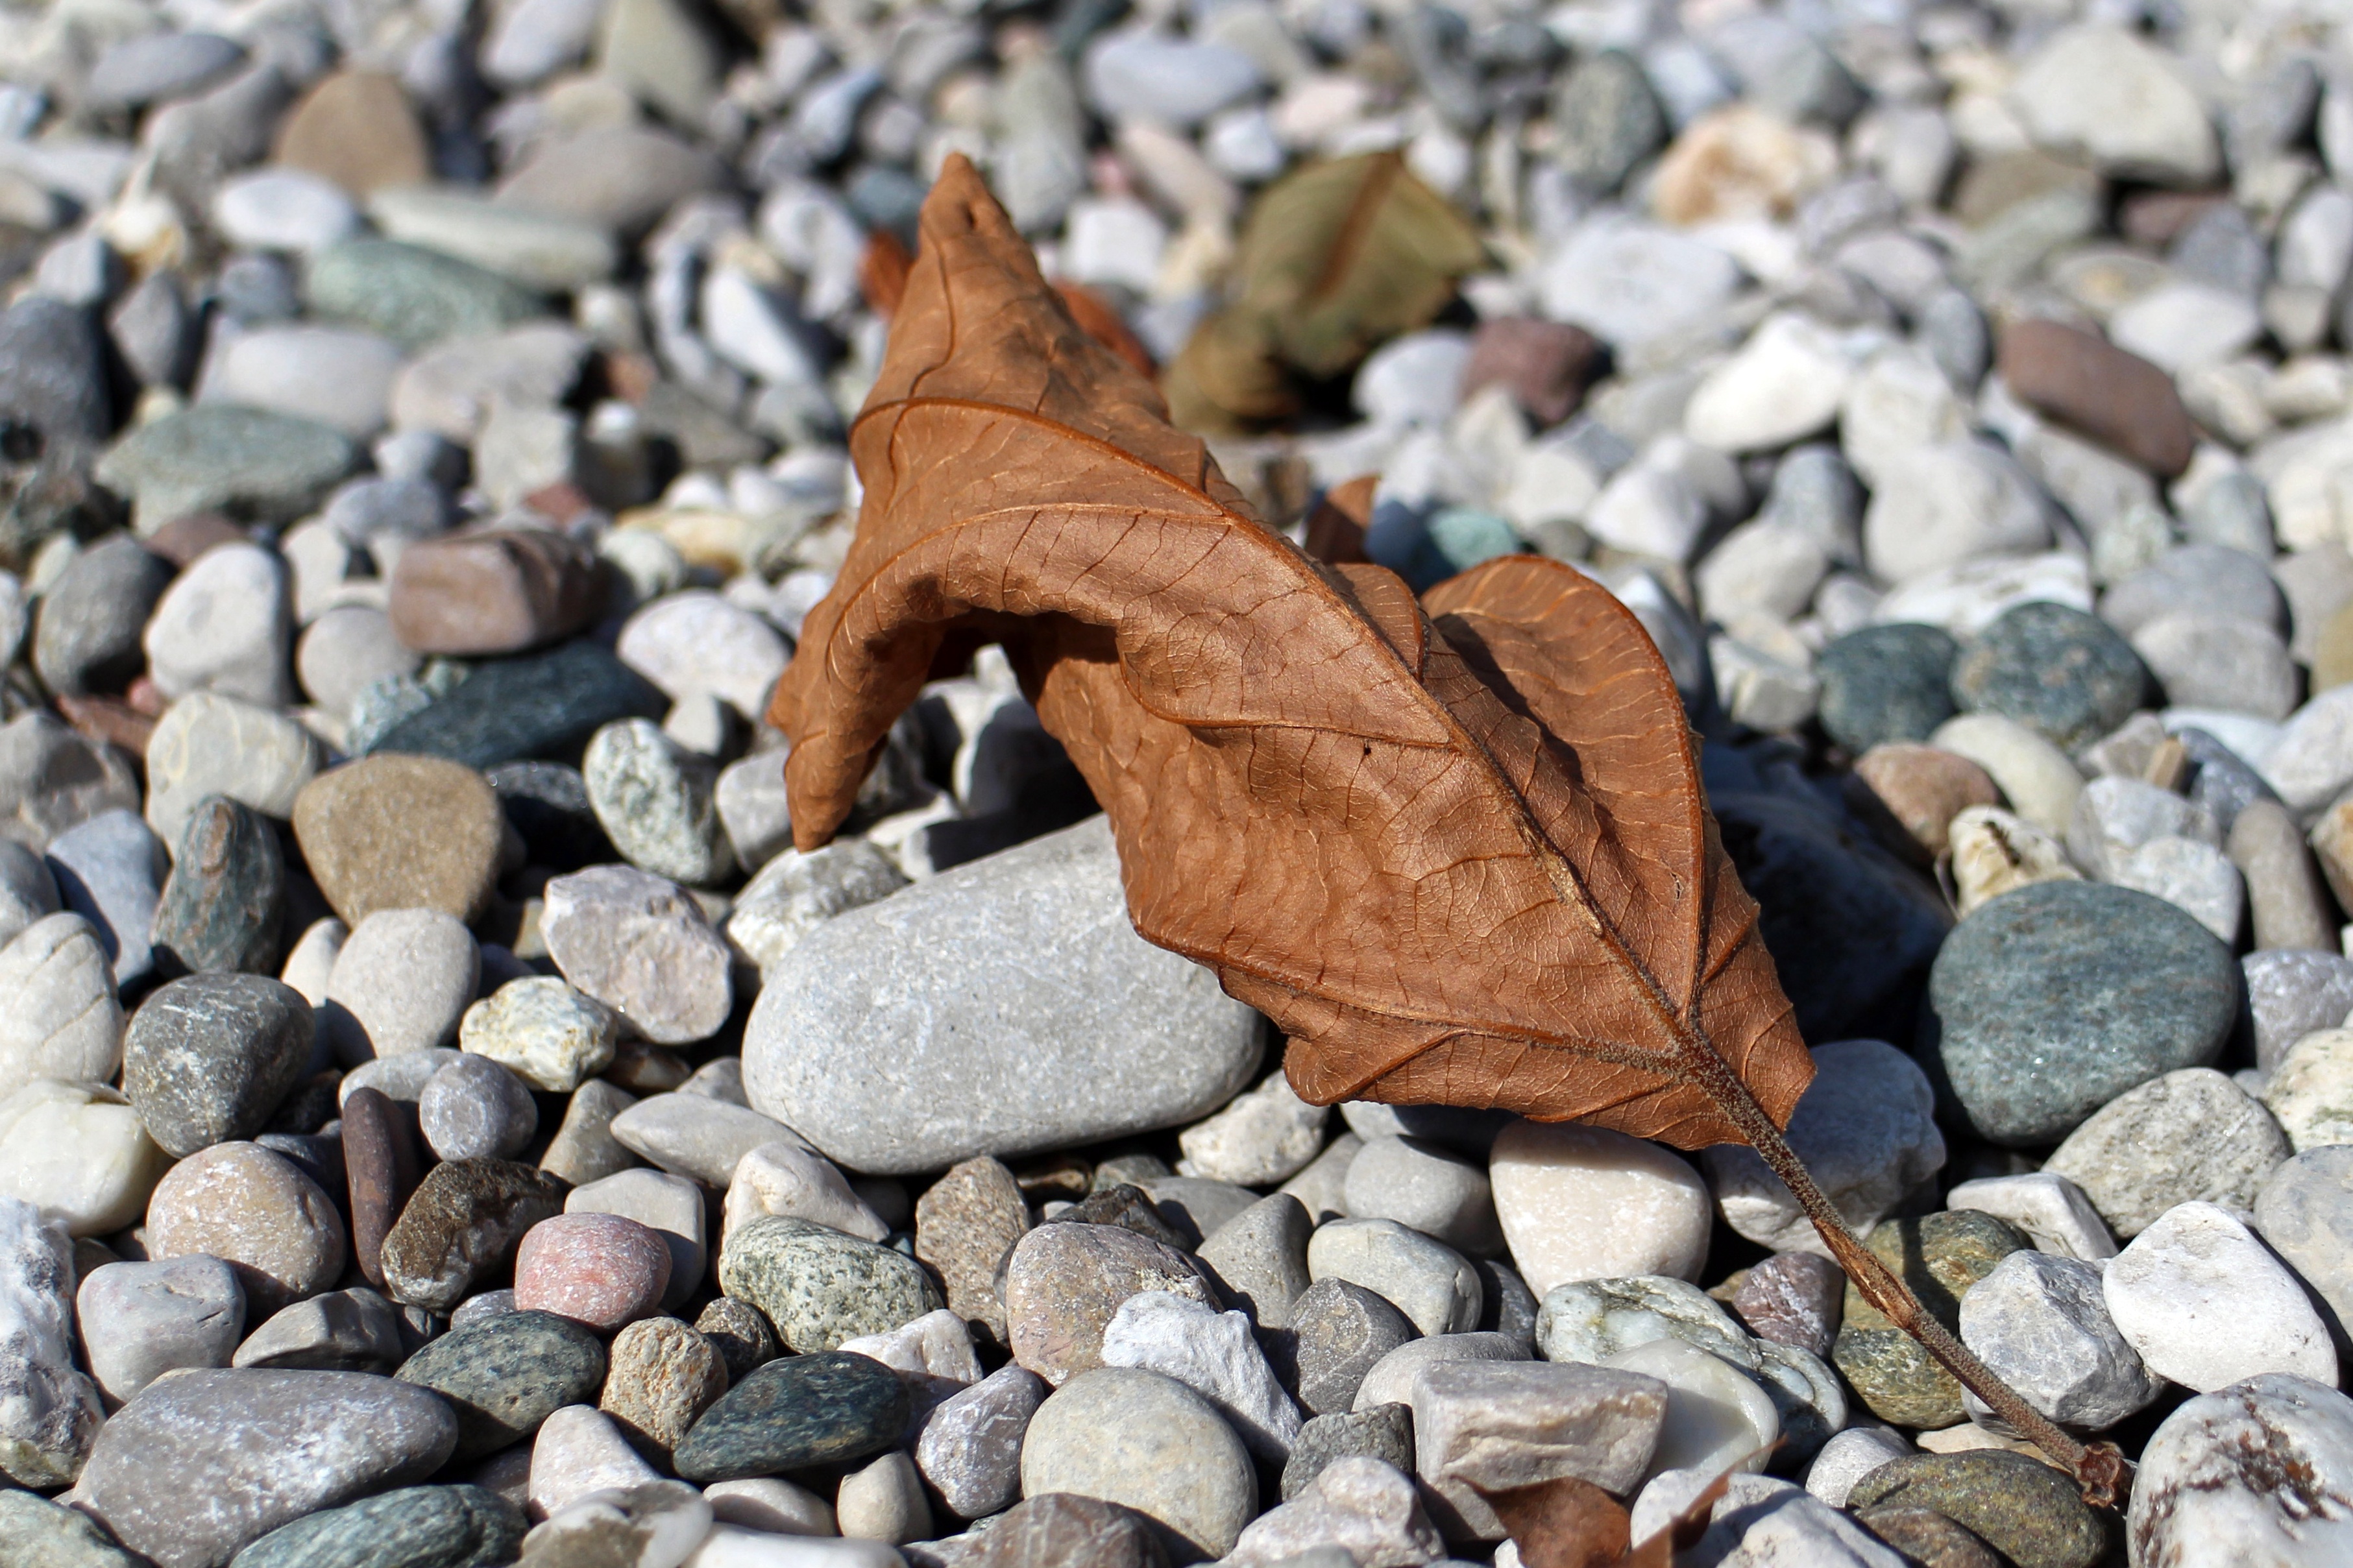
rock, wood, leaf, dry, pebble, autumn, soil, material, leaves, stones, rubble, gravel, fall color, fall foliage, foliage leaf, individually, withers